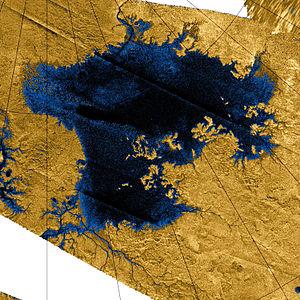
Ligeia Mare est un lac d'hydrocarbures légers — essentiellement méthane et éthane — large d'environ 500 km et situé sur le satellite Titan de la planète Saturne par 79° N et 248° W, près du pôle nord de l'astre.
Dans le cadre de la nomenclature planétaire, une mer, en latin mare, est sur la Lune une vaste étendue d'albédo homogène sensiblement inférieure à l'albédo moyen de l'astre. Cette dénomination, dans son acception étymologique, a été étendue au satellite Titan de la planète Saturne pour qualifier les plus vastes surfaces liquides identifiées à sa surface, correspondant à de grands lacs d'hydrocarbures légers mélangés à de l'azote liquide sous une pression de 147 kPa et une température d'au plus 85 K.